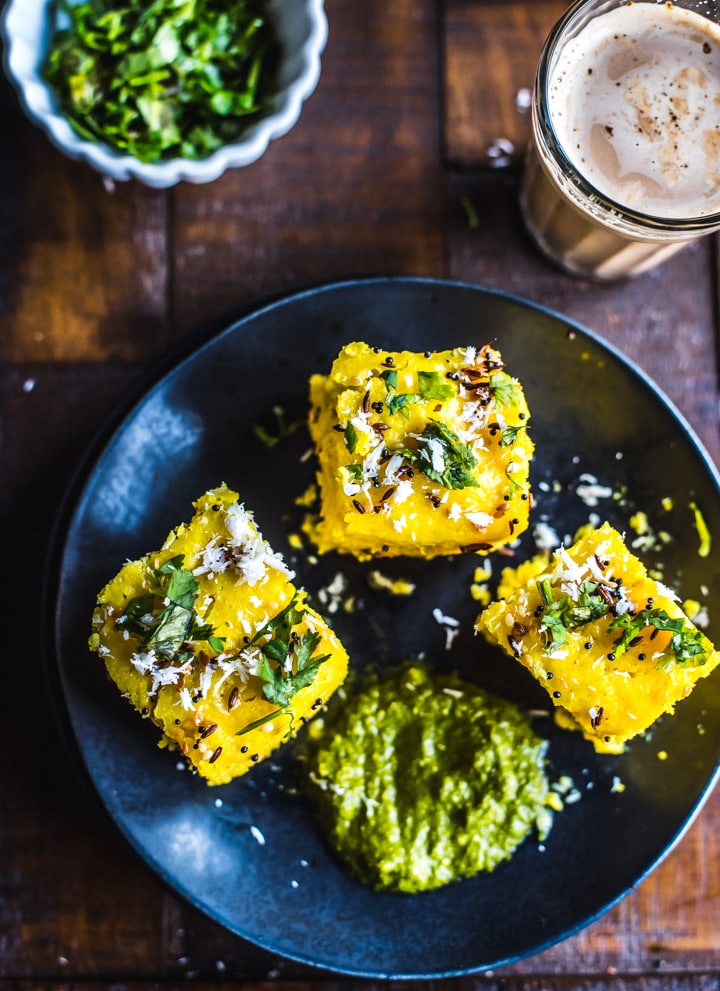
Dish: dhokla